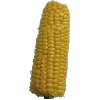
Label: Corn 1